Chalon Guard and Emma Blades Cloud House

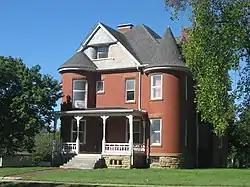

The Chalon Guard and Emma Blades Cloud House is a historic house located at 300 S. Washington St. in McLeansboro, Illinois. The house was built circa 1892 for Chalon Guard Cloud, who ran the Cloud State Bank with his father Aaron, and his wife Emma Blades Cloud. The house's design features a distinctive blend of architectural styles; while primarily designed in the Queen Anne style, it also includes elements of the Shingle and Romanesque styles. The house is built of red brick with a limestone foundation; the brick masonry walls of the house are characteristic of Richardsonian Romanesque architecture and represent the only residential use of the style in McLeansboro. Two conical turrets mark the front corners of the house; two other turrets are located on the south side of the home. A large roof gable, which connects to the top of the smaller southern turret, is sided in slate-colored shingles typical of the Shingle Style. The house's front porch, which was added in the early 20th century, features turned columns and a spindlework railing. The house's multi-component roof features several cross gables and three brick chimneys.